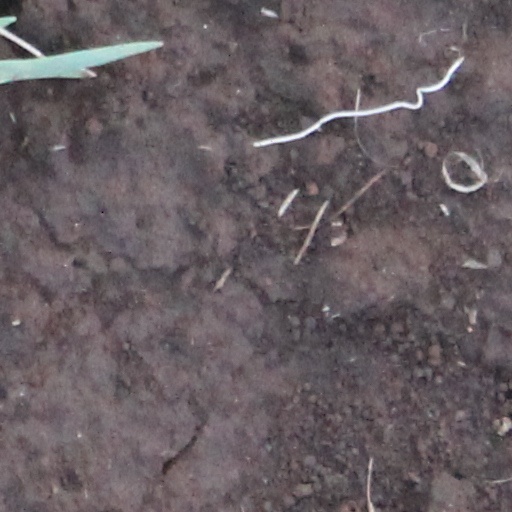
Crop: wheat